Henry's Crime

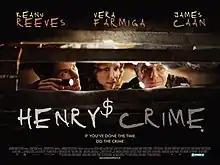
British release poster

Henry's Crime is a 2010 American romantic comedy crime film directed by Malcolm Venville and starring Keanu Reeves, Vera Farmiga, and James Caan. The film follows Henry (Reeves), who goes to jail for a bank robbery he did not commit. Once released, he plans to rob the same bank with his former cellmate Max (Caan). The film premiered at the Toronto International Film Festival on September 14, 2010, and was given a limited release in the United States on April 8, 2011.